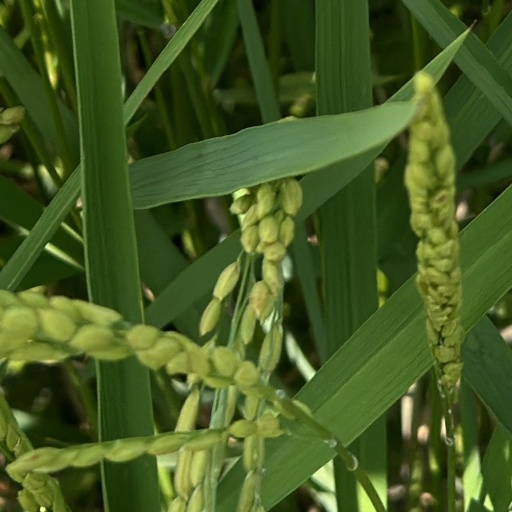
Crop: rice